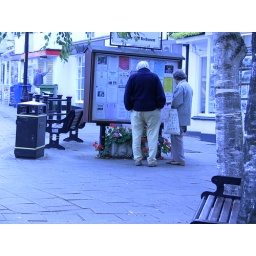
People viewing the public noticeboard in the High Street, whilst the pavement was still (allegedly) dangerous, because of the silver birches